Georges Bizet

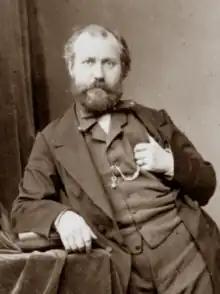
Charles Gounod, a mentor and inspiration to Bizet in the latter's Conservatoire years

Bizet's first preserved compositions, two wordless songs for soprano, date from around 1850. In 1853, he joined Fromental Halévy's composition class and began to produce works of increasing sophistication and quality. Two of his songs, "Petite Marguerite" and "La Rose et l'abeille", were published in 1854. In 1855, he wrote an ambitious overture for a large orchestra, and prepared four-hand piano versions of two of Gounod's works: the opera "La nonne sanglante" and the Symphony in D. Bizet's work on the Gounod symphony inspired him, shortly after his seventeenth birthday, to write his own symphony, which bore a close resemblance to Gounod's—note for note in some passages. Bizet never published the symphony, which came to light again only in 1933, and was finally performed in 1935.